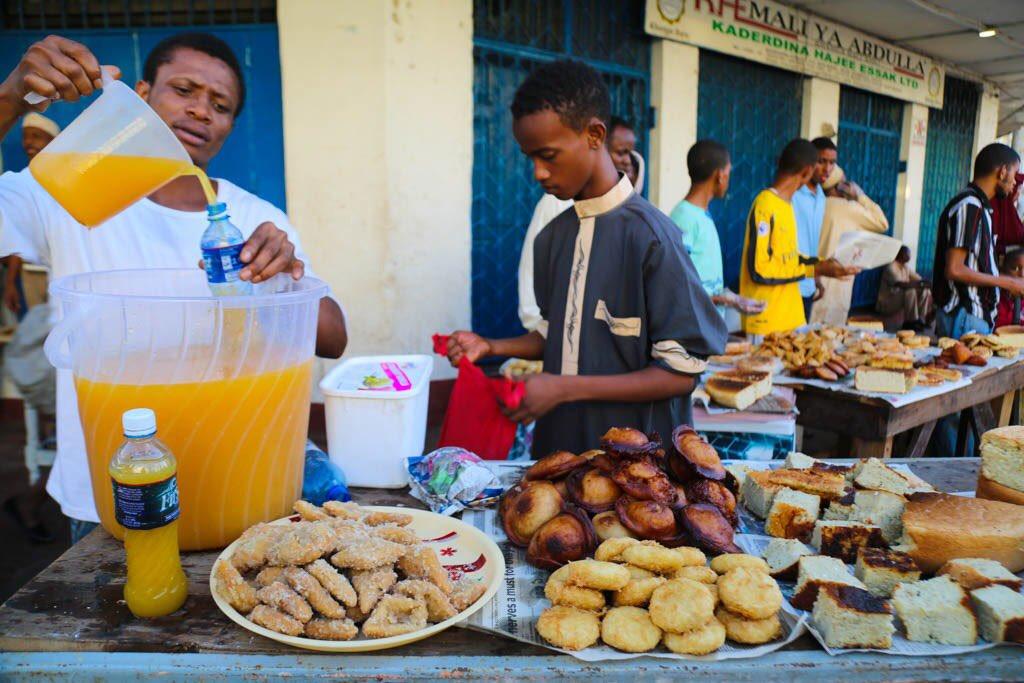
Katika soko lenye shughuli, muuzaji anajaza chupa kwa sharubati ya rangi ya machungwa kutoka kwenye chombo kikubwa. Meza yake imejaa aina mbalimbali za vitafunio vitamu vya pwani kama maandazi na bajia. Wateja, wakiwemo mvulana mdogo, wanasubiri kuhudumiwa.